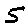
Label: 5